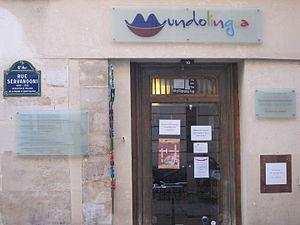
Vue extérieure de la porte d'entrée du musée Mundolingua
Mundolingua est un musée situé dans le 6ᵉ arrondissement de Paris. Il a pour vocation de présenter au public des informations et des documents sur les langues, le langage et la linguistique.